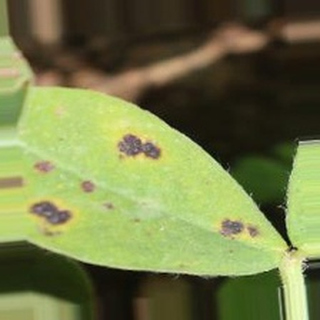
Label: groundnut_late_leaf_spot